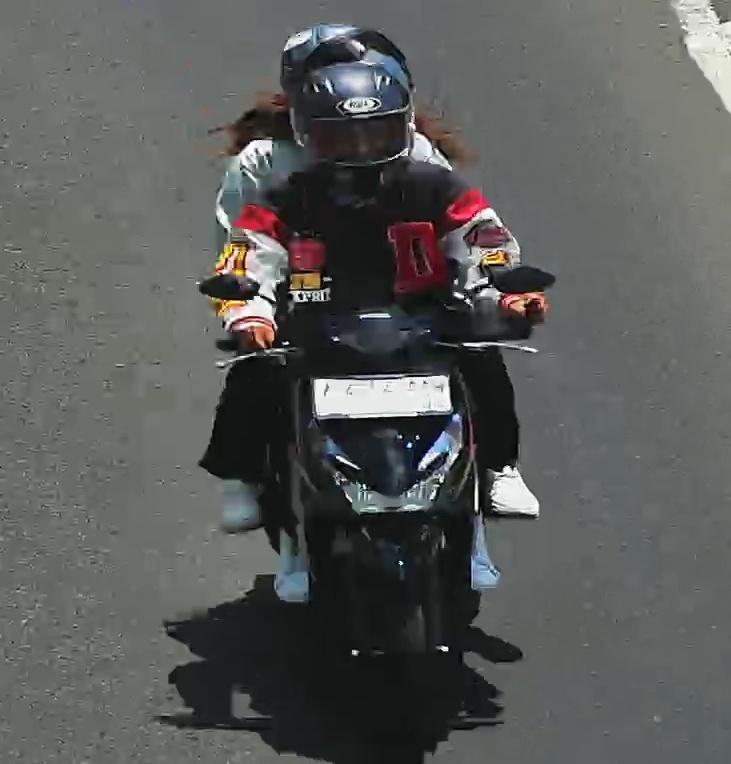
person-with-helmet: 2
person-without-helmet: 0